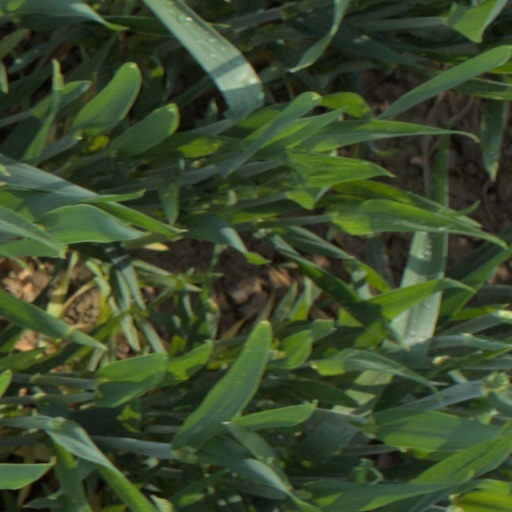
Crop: wheat